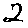
Label: 2